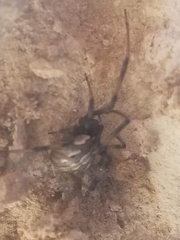
Species: Lactrodectus_hesperus